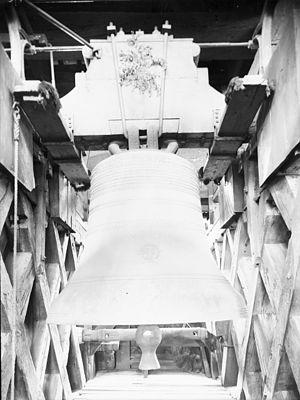
Anne-Marie, la plus grosse cloche de la primatiale de Lyon (photographie par le père Alphonse Sachet, 1922)
La primatiale Saint-Jean-Baptiste-et-Saint-Étienne est le siège épiscopal de l'archidiocèse de Lyon. Elle a rang de cathédrale et de primatiale : l'archevêque de Lyon a le titre de Primat des Gaules ; le poste est actuellement géré par l'administrateur apostolique du diocèse, Mᵍʳ Michel Dubost, nommé en juin 2019.